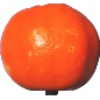
Label: Clementine 1